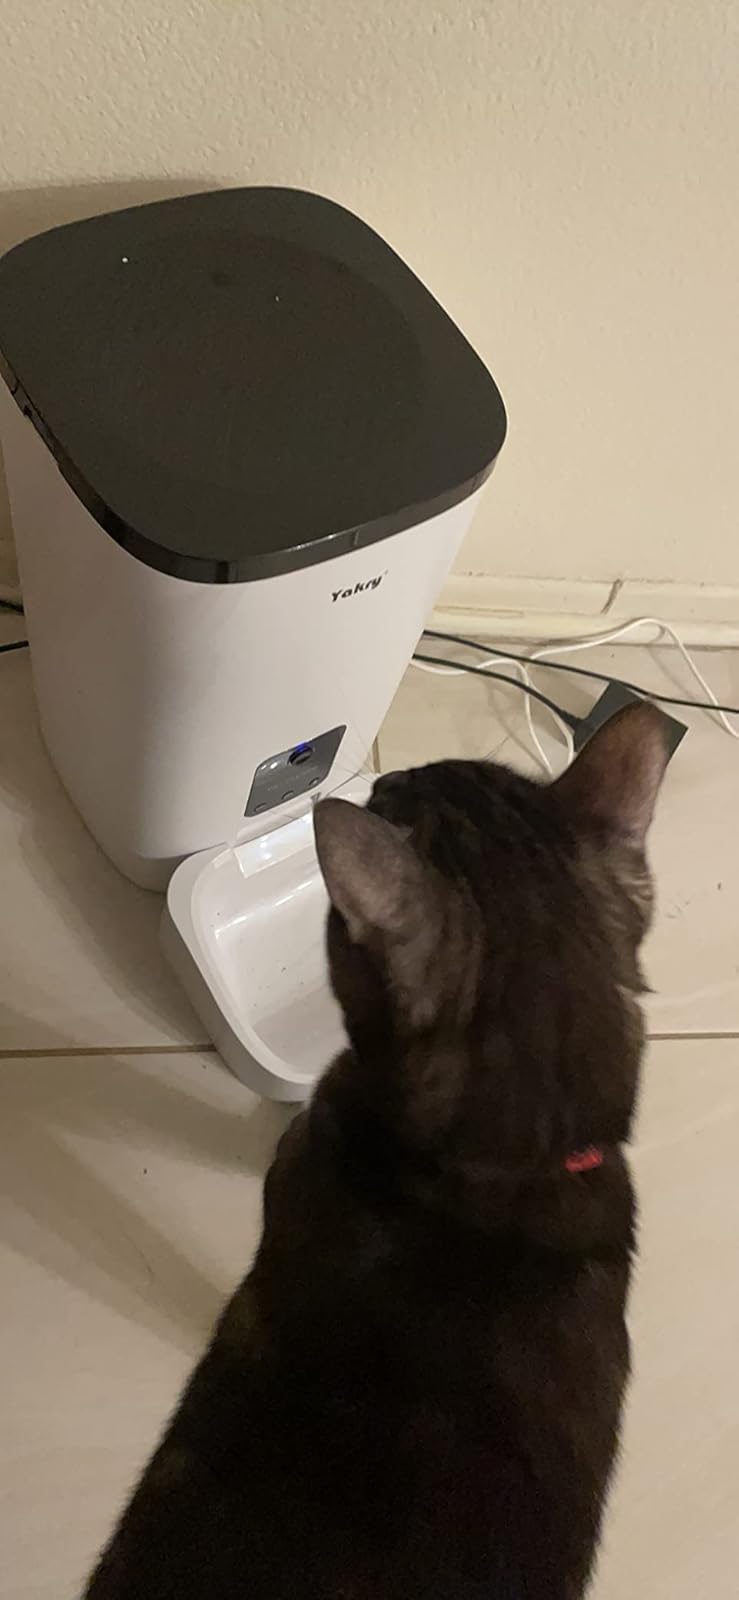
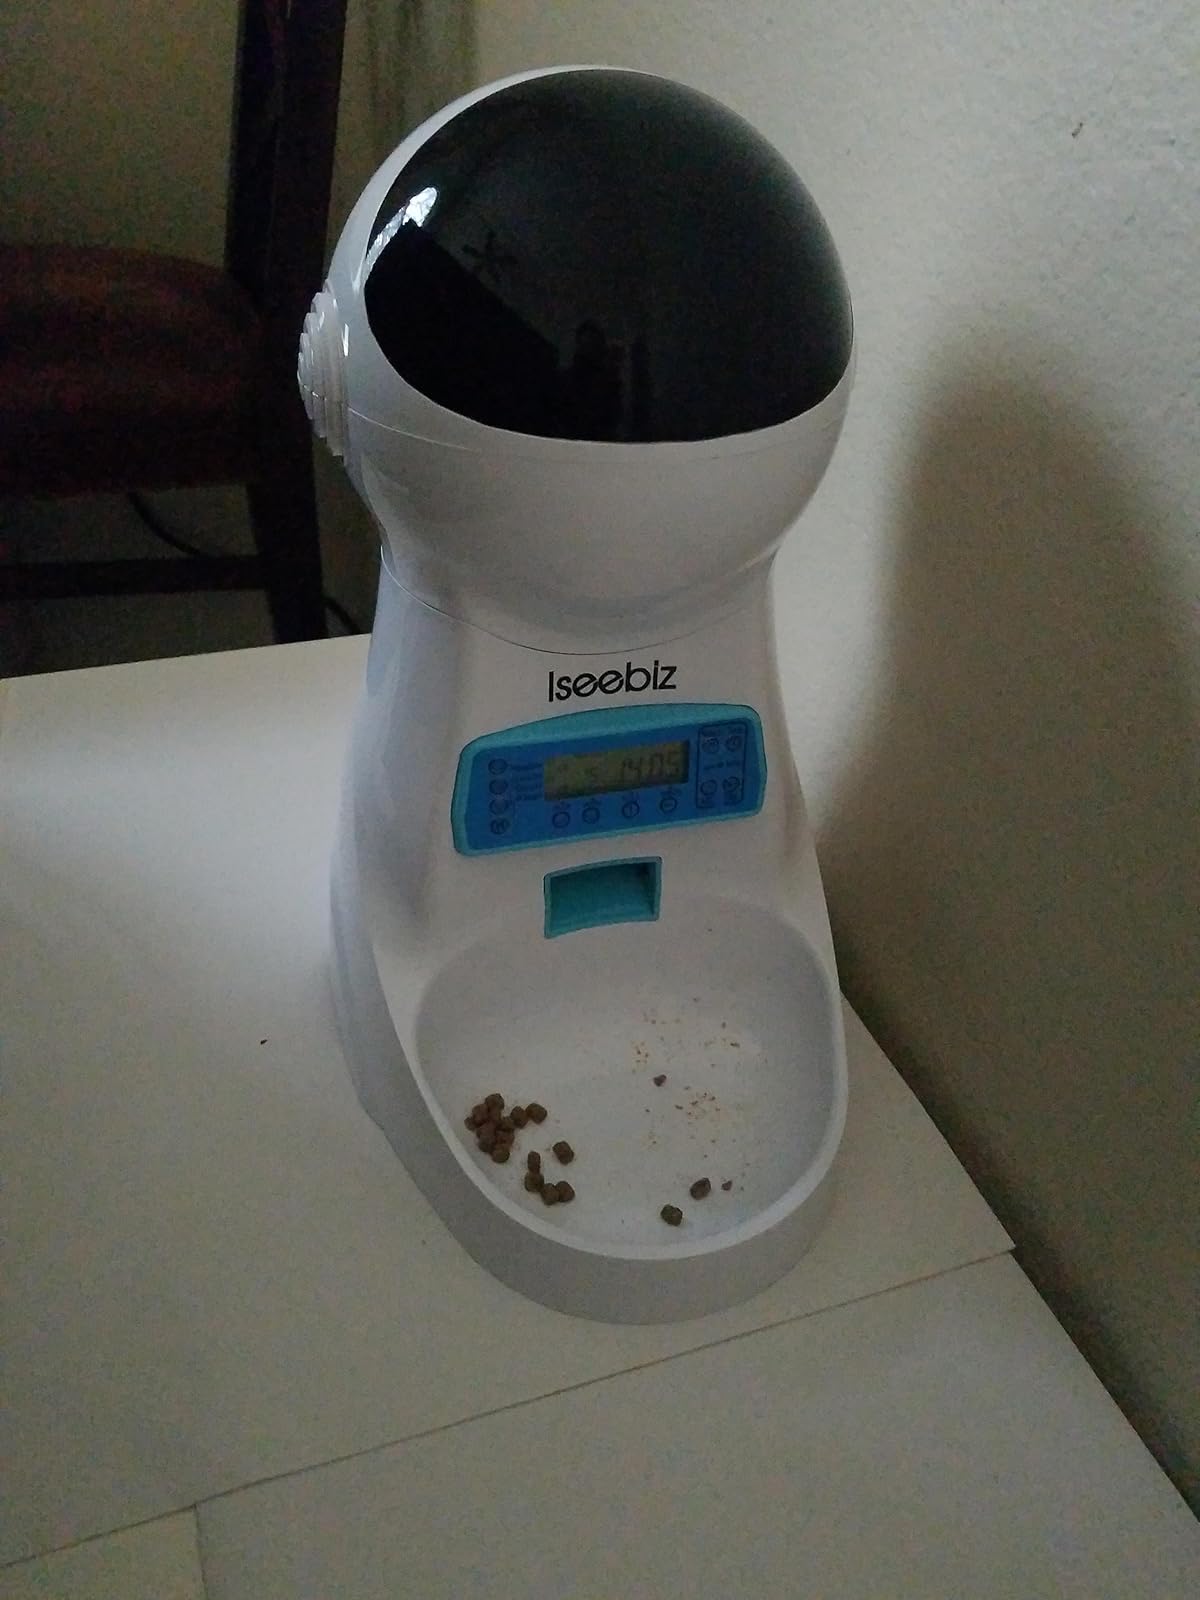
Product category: items_feeder
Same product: no